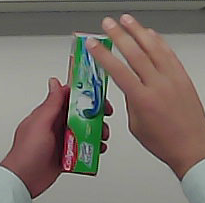
Product: colgate_toothpaste